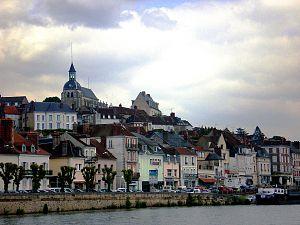
Joigny - France
Joigny est une commune française située dans le département de l'Yonne en région Bourgogne-Franche-Comté.
L'Yonne est une rivière de la moitié nord de la France. Elle coule principalement à l'ouest de la région Bourgogne-Franche-Comté. Elle est le principal affluent gauche de la Seine. Elle a donné son nom au département de l'Yonne.